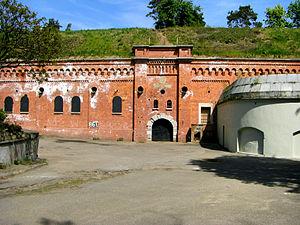
La forteresse de Toruń fut construite entre 1872 et 1894 à la demande du Royaume de Prusse, situé dans la ville de Toruń. Cette forteresse est l'une des plus amples de l'Europe centrale et de l'Europe de l'Est. Le complexe de la forteresse, composé d'une chaîne de forts surplombant la ville ainsi que de nombreuses fortifications plus petites complémentaires, avait pour but de défendre la frontière Est de la Prusse. Malgré sa planification et ses investissments importants, La forteresse n'a pas joué un rôle significatif lors de la Première Guerre mondiale ni dans aucun autre conflit ultérieur.